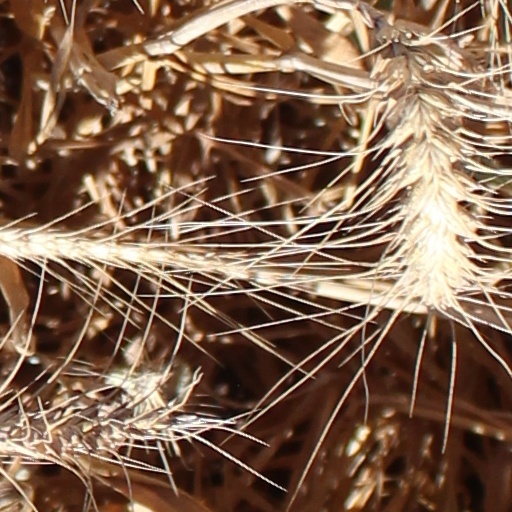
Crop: wheat